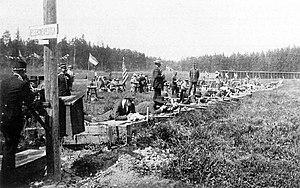
Compétition du tir au fusil, JO 1908 (Kaknas).
Dix-huit épreuves de tir sportif sont disputées à l'occasion des Jeux olympiques d'été de 1912. À domicile, la Suède remporte le plus de médailles dans ce sport devant les représentants américains. L'ensemble des compétitions est réservé aux hommes.